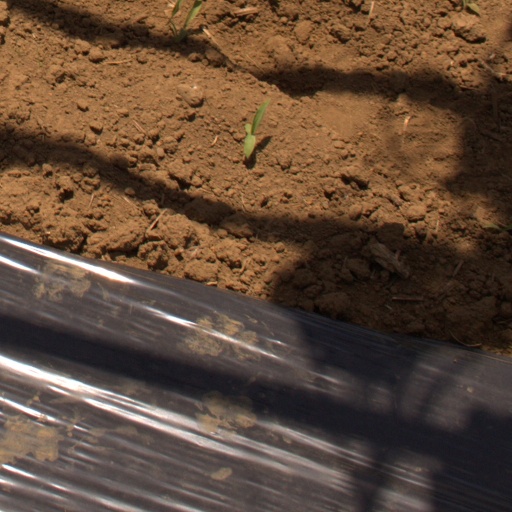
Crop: Jerusalem artichoke